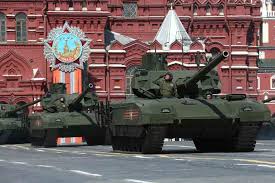
Label: T-14